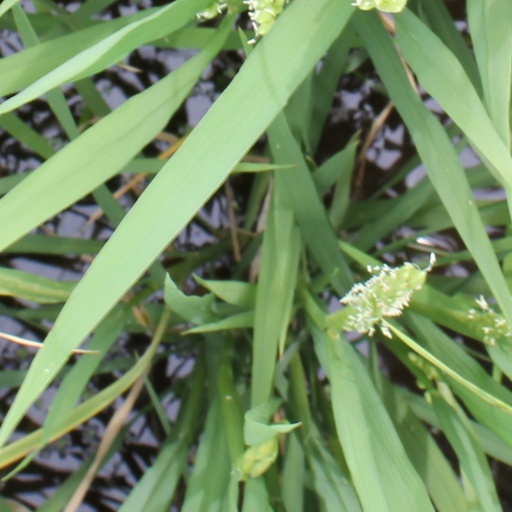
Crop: rice